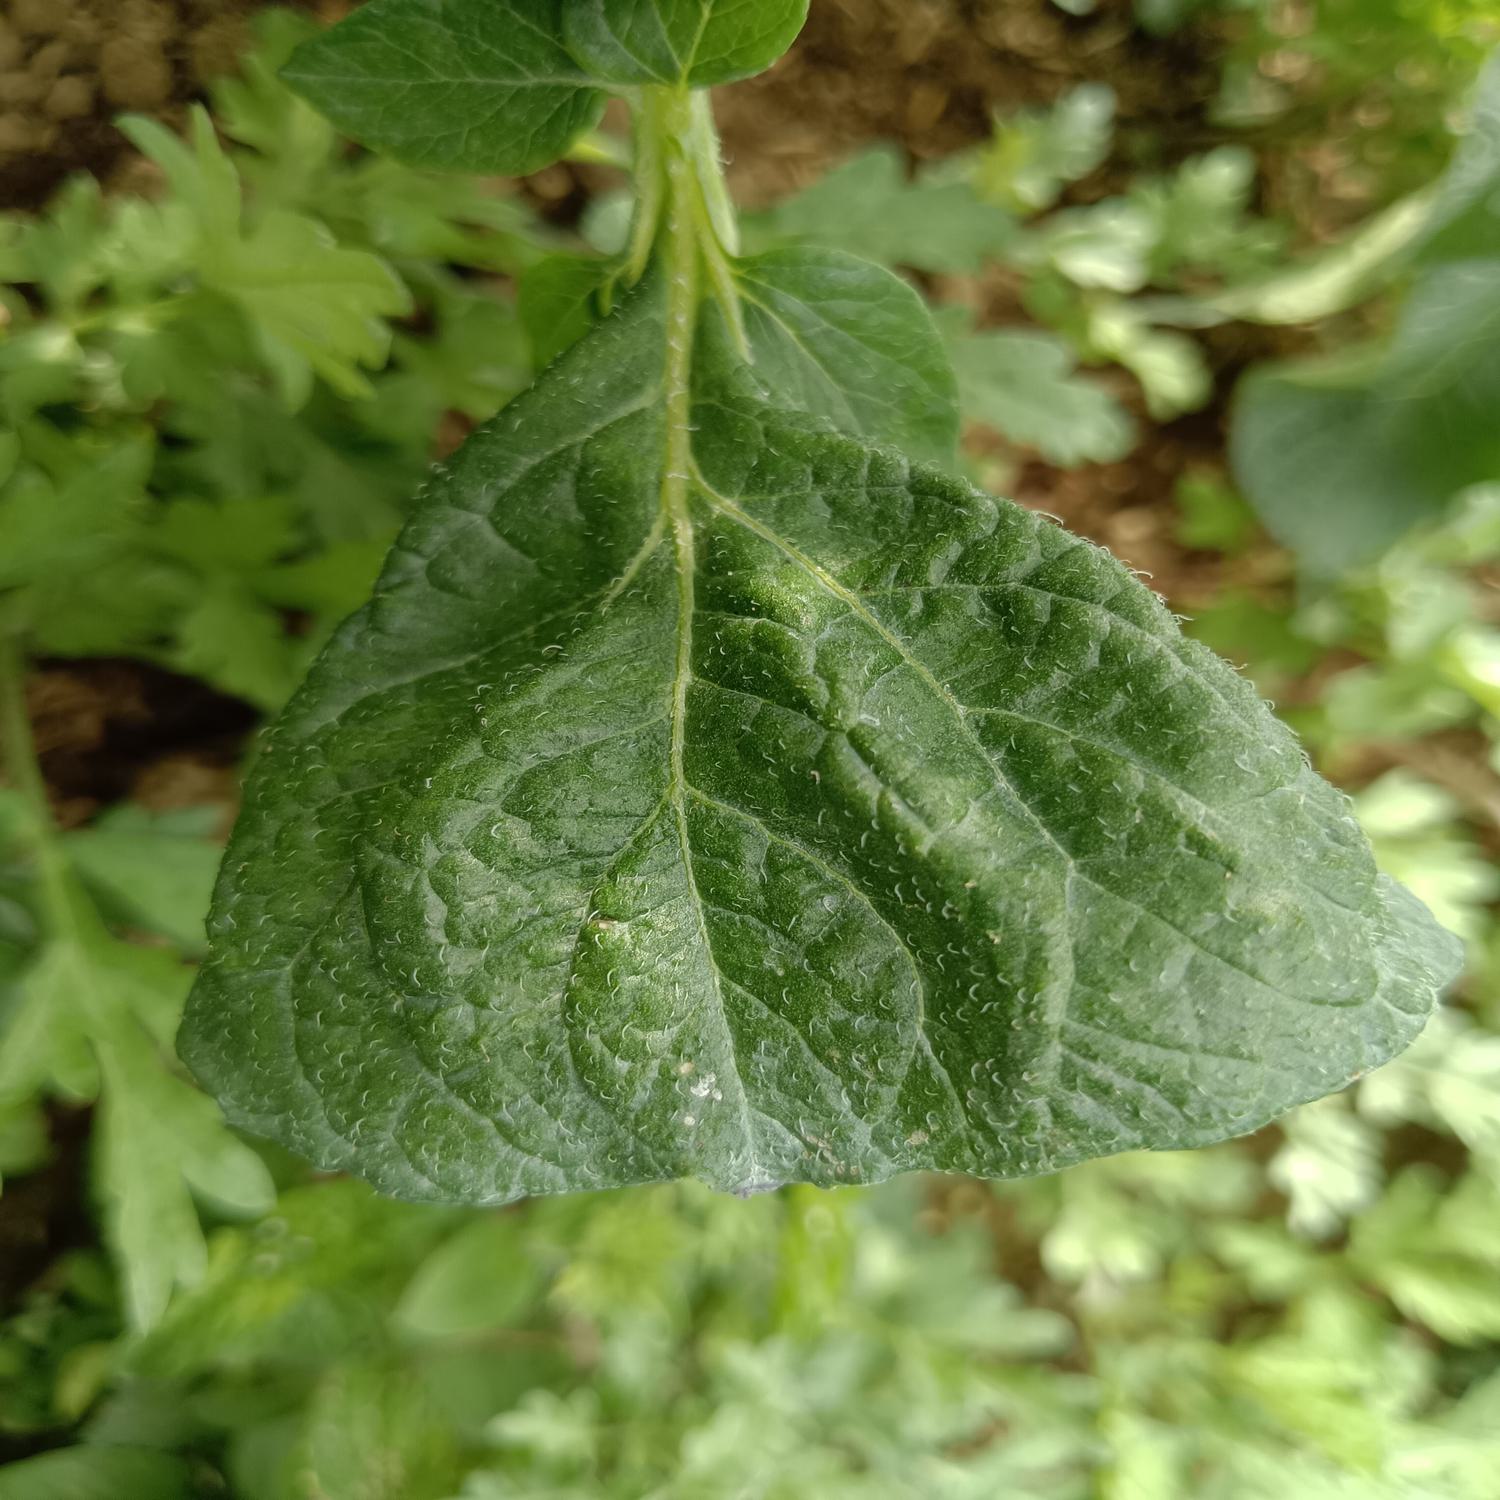
Label: Virus